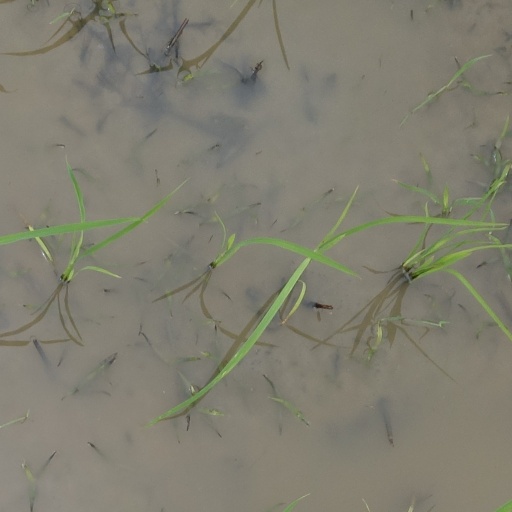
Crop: rice